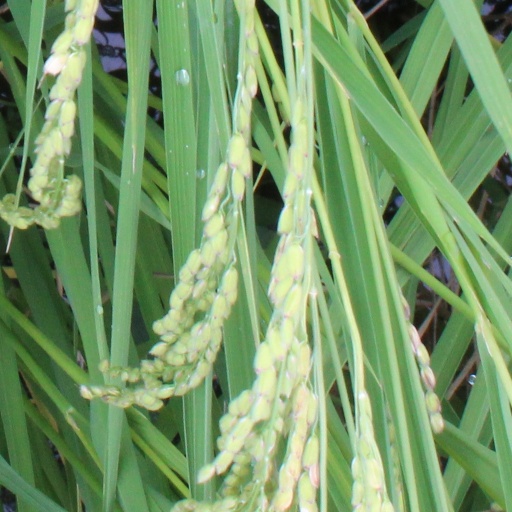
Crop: rice